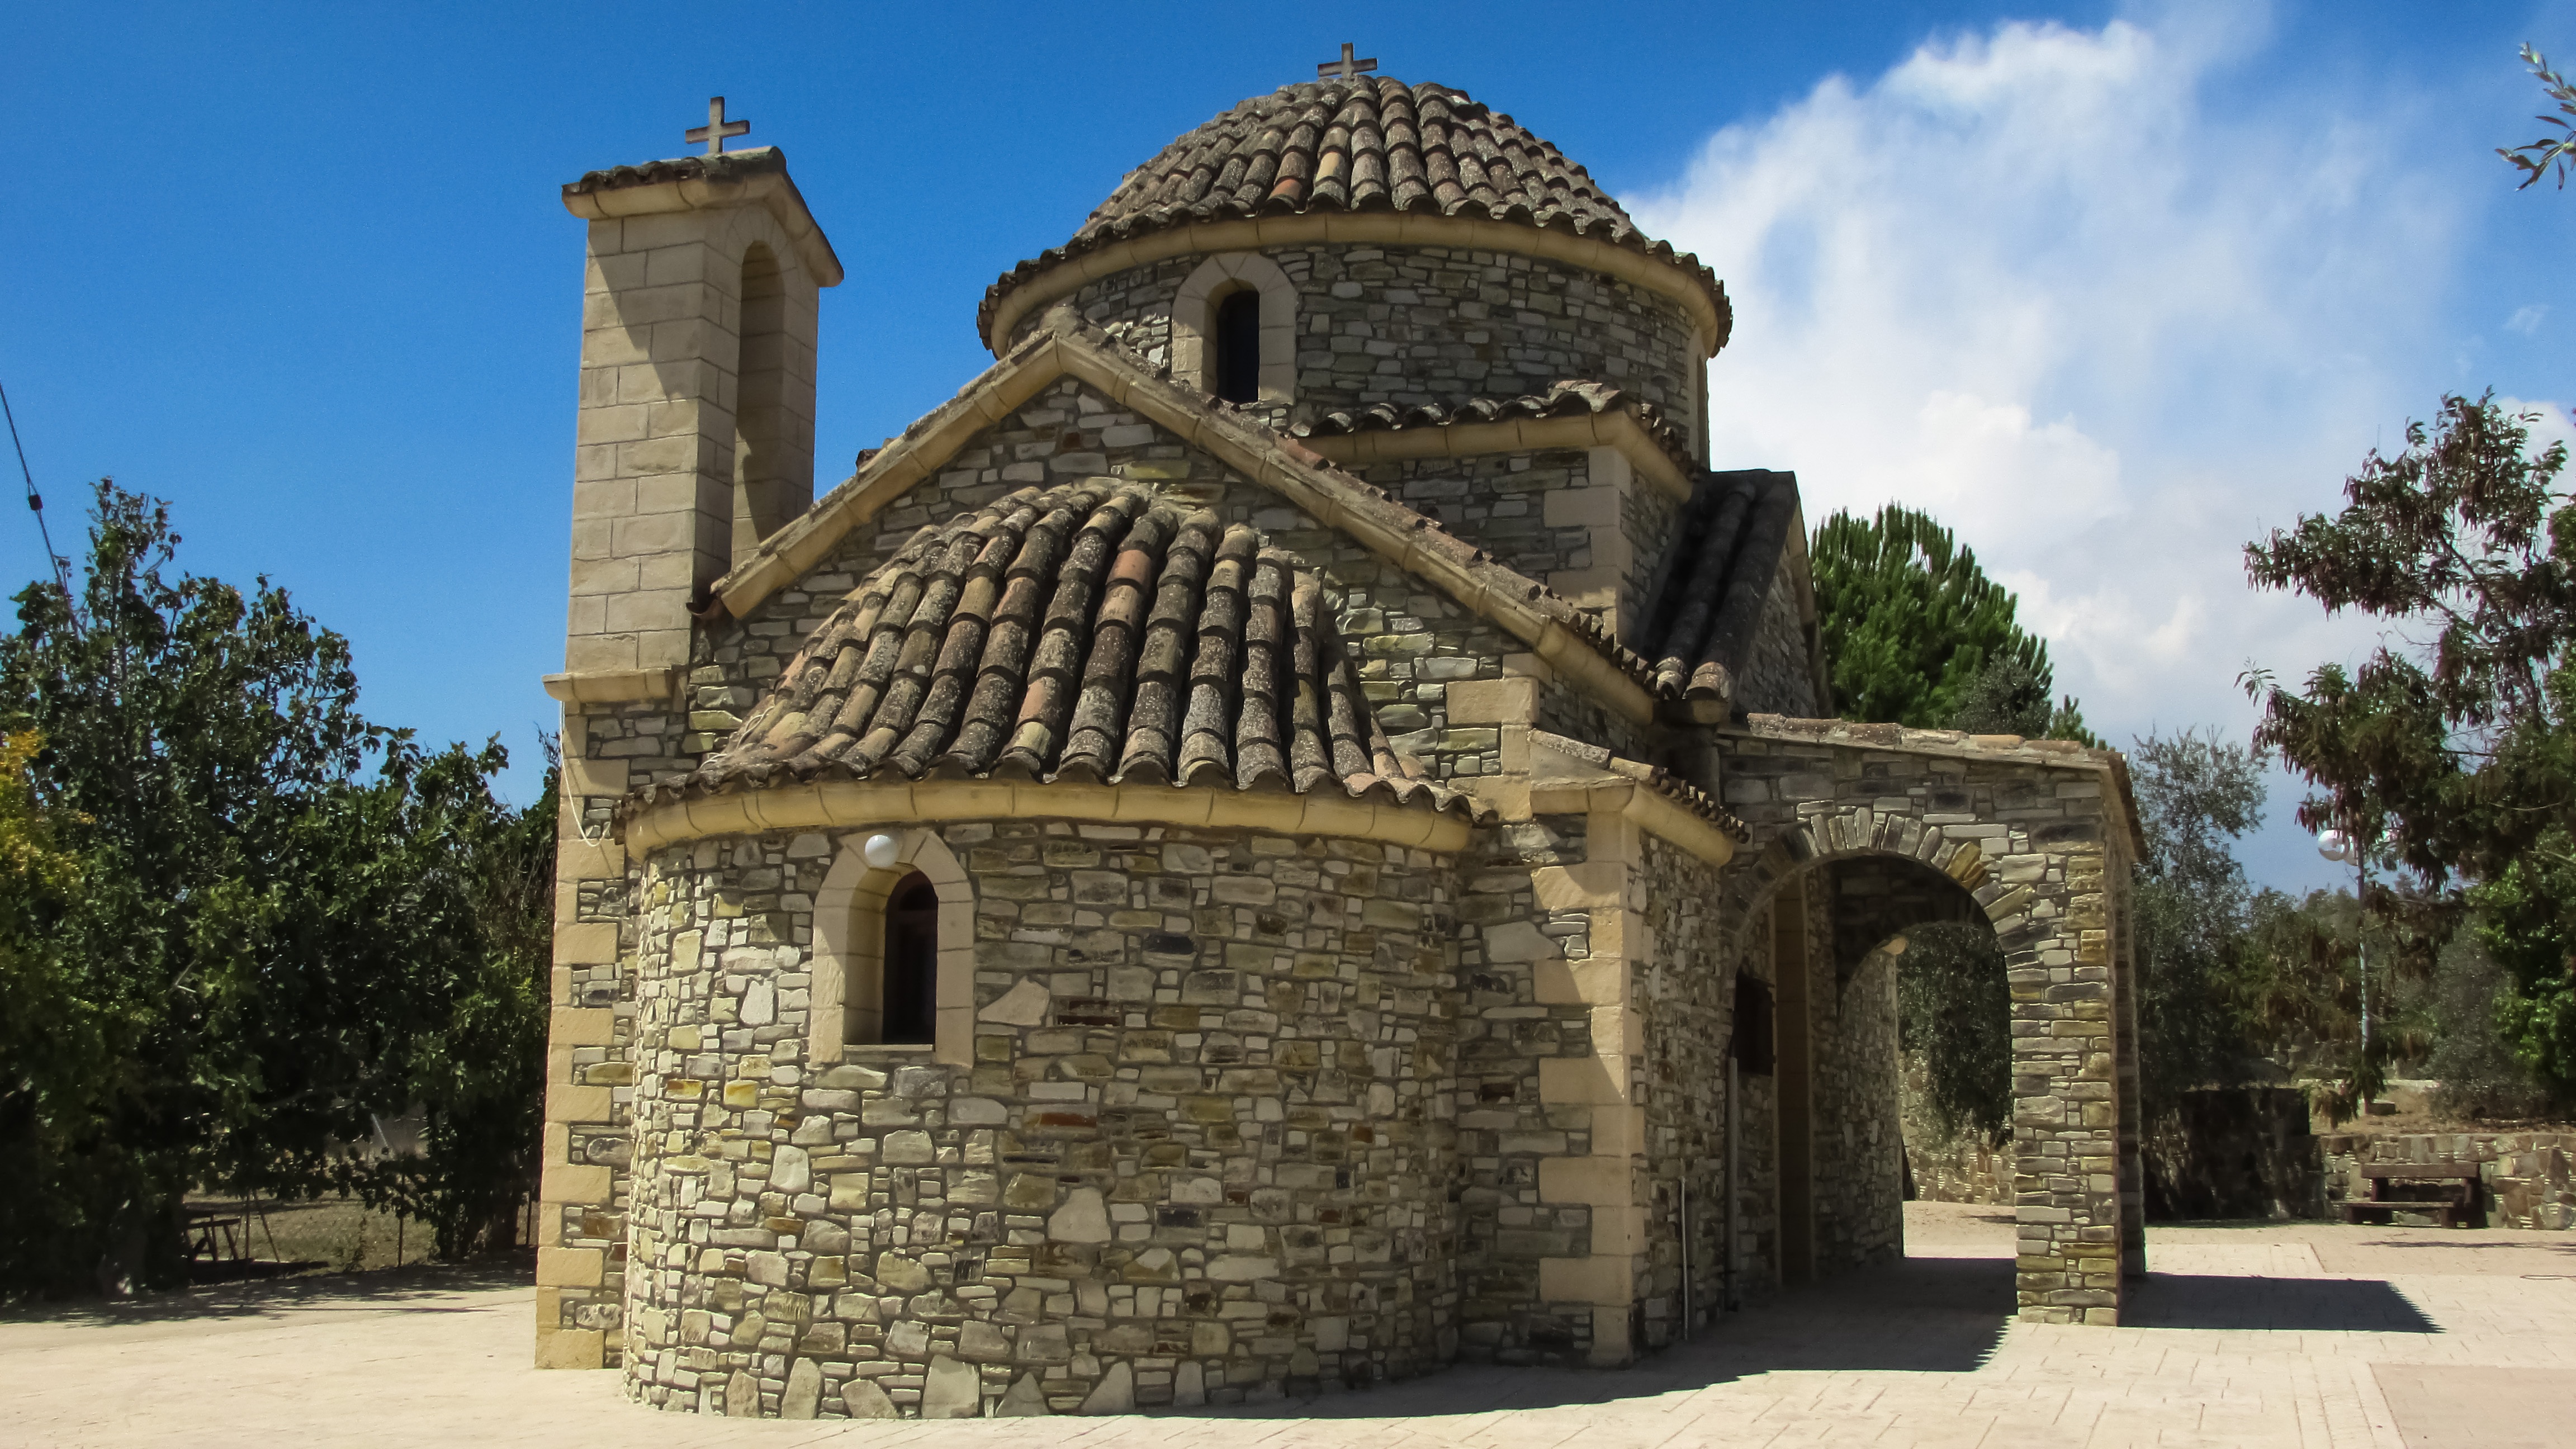
architecture, building, tower, religion, church, chapel, place of worship, monastery, synagogue, christianity, orthodox, estate, cyprus, sha, ayios prokopios, historic site, ancient history, spanish missions in california